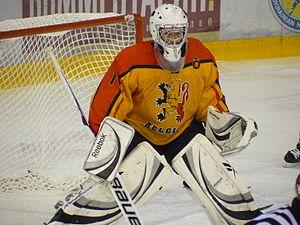
Le Championnat du monde moins de 18 ans de hockey sur glace 2010 se déroule à Babrouïsk et Minsk en Biélorussie.